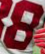
Number: 8